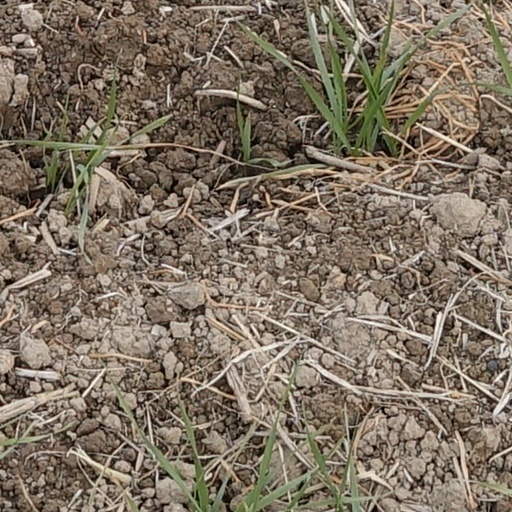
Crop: wheat